Wesley Wehr

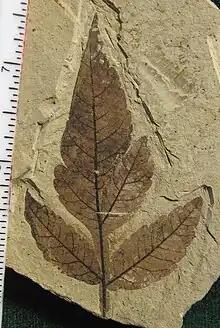
Fossil "Rhus malloryi" leaf, described by Wolfe and Wehr in 1987

Wehr graduated the University of Washington in 1952 with a Bachelor of Arts and a recipient of the Lorraine Decker Campbell Award for original composition, then continued on to his Master of Arts in 1954. After graduation he took a position as watchman in the Henry Art Gallery on the weekends, passing the time between visitors by doodling. Wehrs only published music score "Wind and the Rain" was released in 1957 though Dow Music in New York. However after a comment by Theodore Roethke, Wehr became self-conscious of his musical works and stopped composing feeling that "The life went out of it".